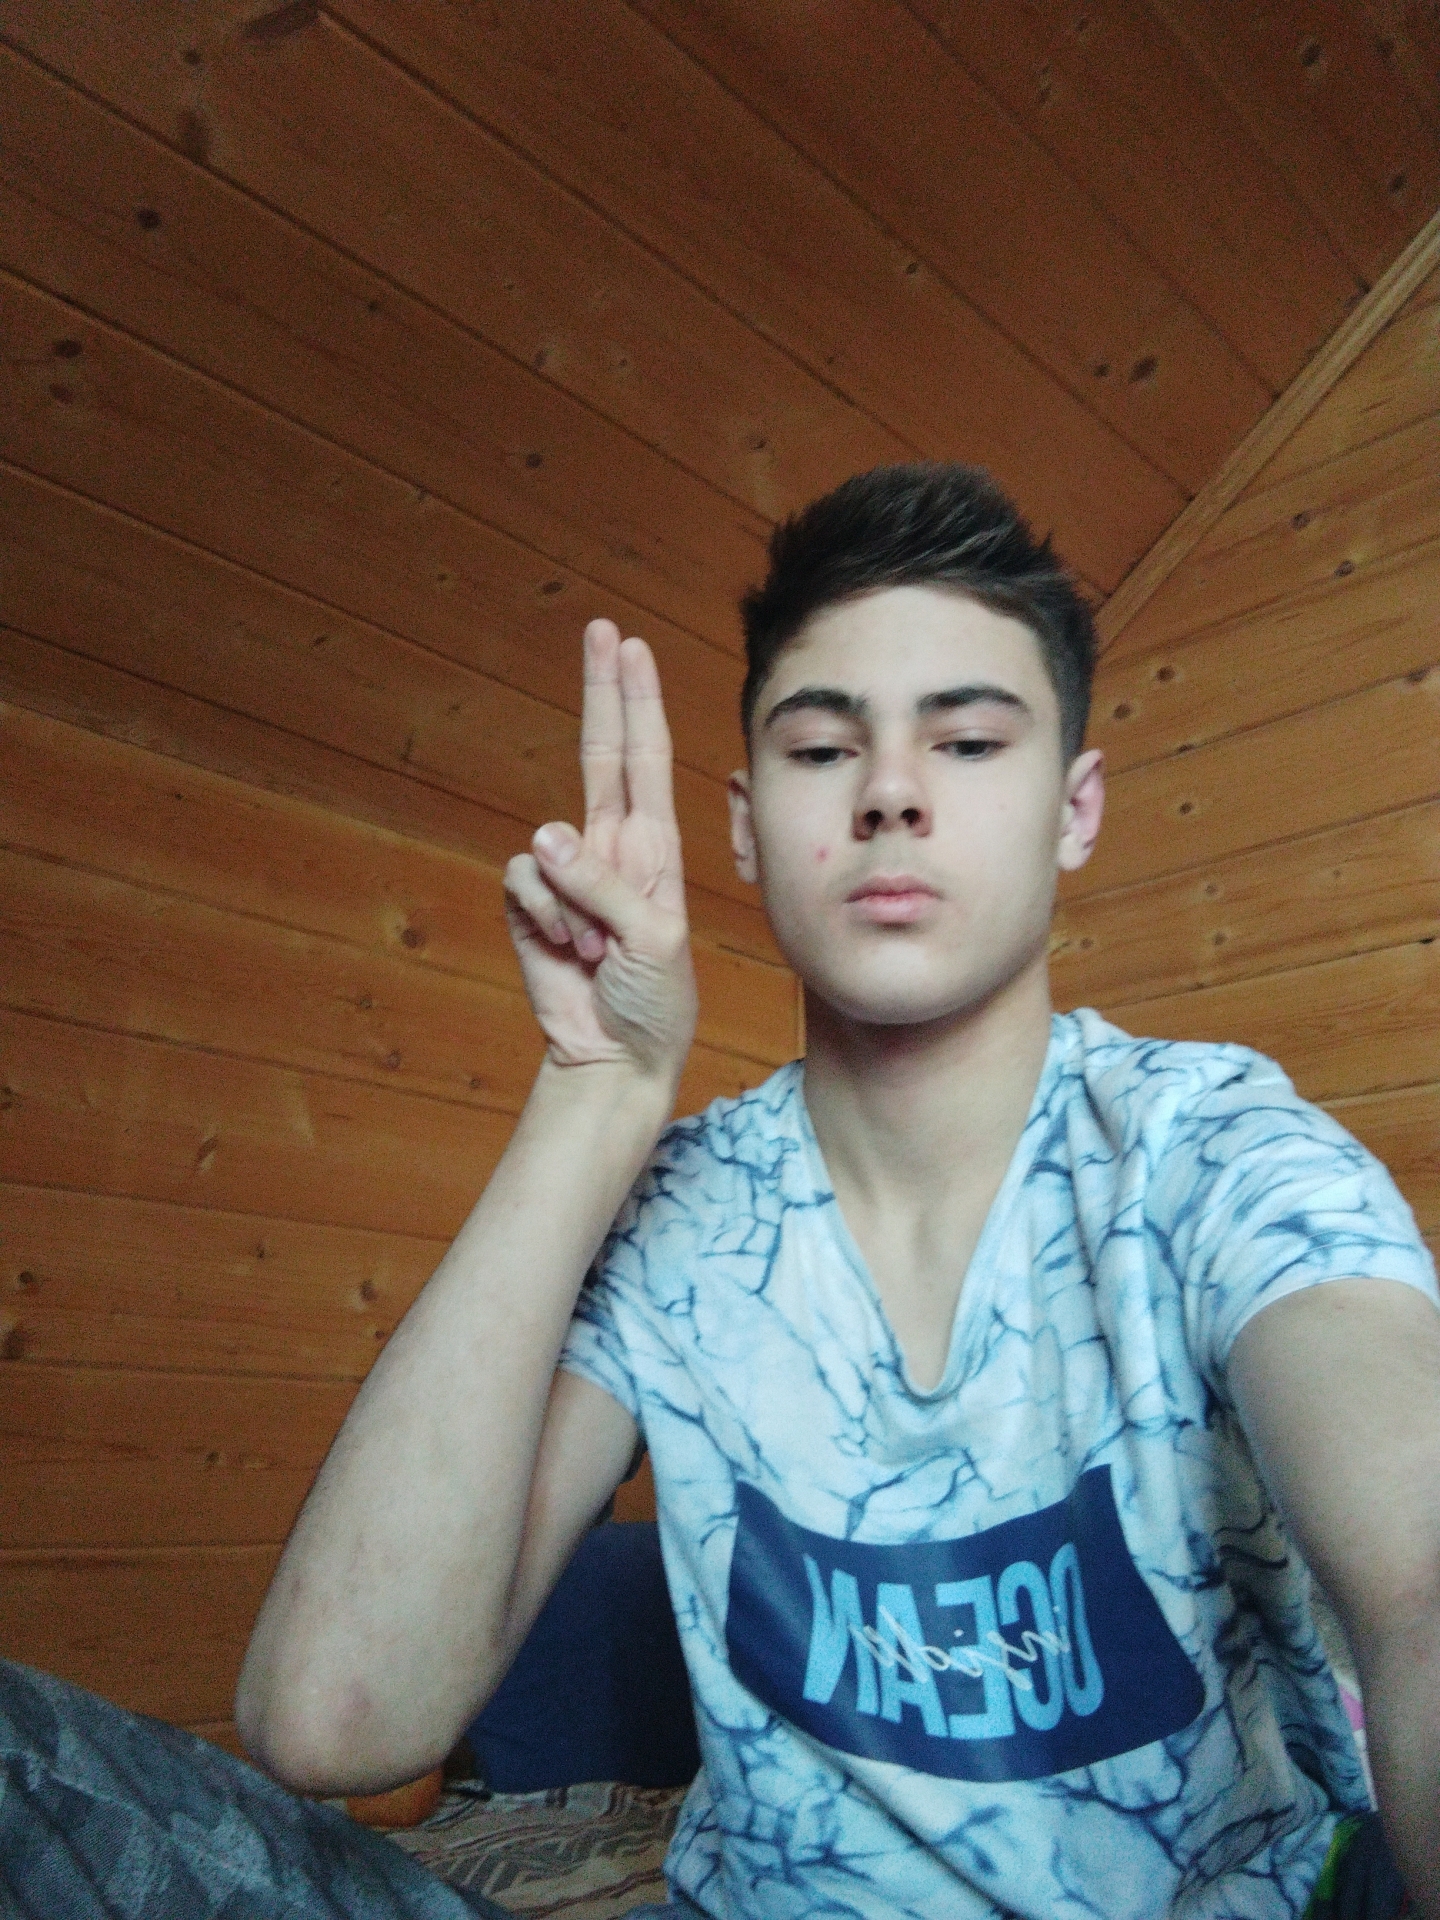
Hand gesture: two_up